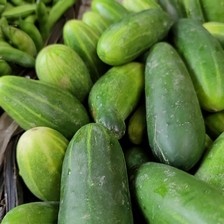
Label: cucumber